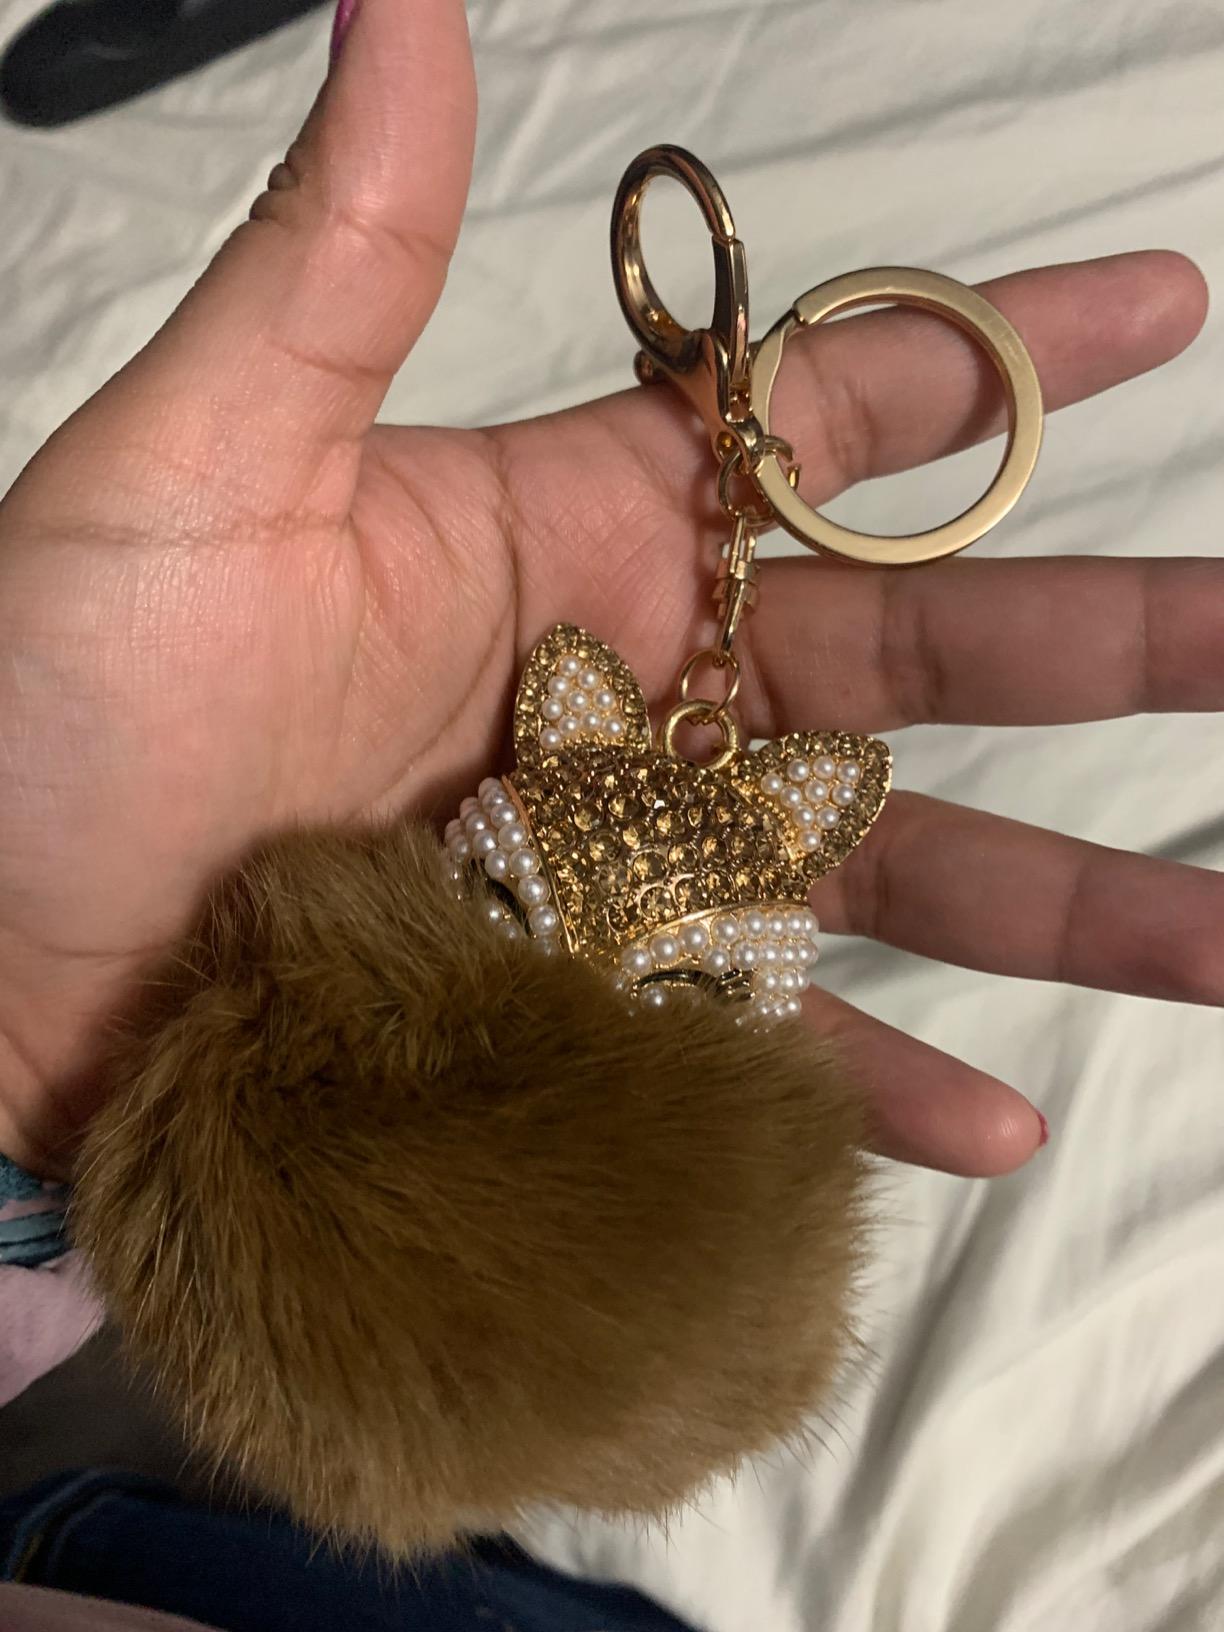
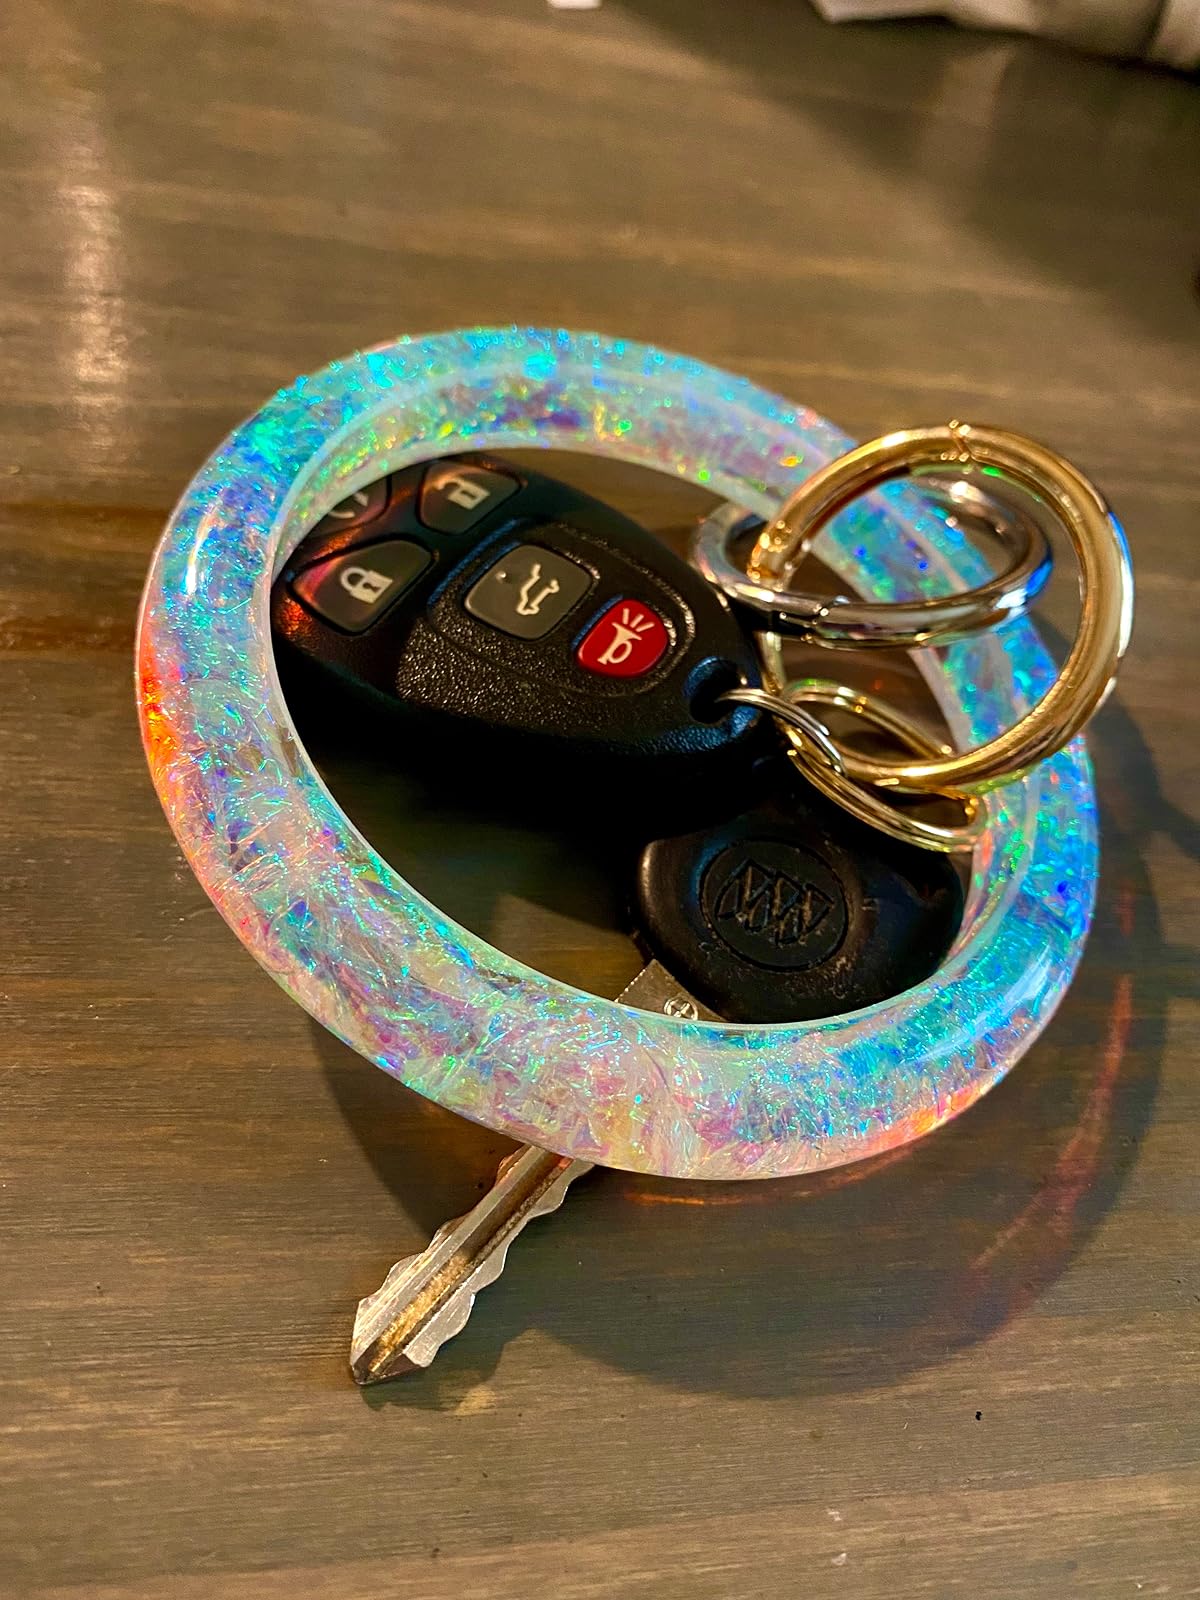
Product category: accessories_keychain
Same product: no